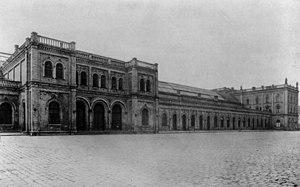
L'ancienne gare de l'Est à Berlin est une ancienne gare ferroviaire de Berlin. Ouverte en 1867, elle est fermée en 1882 et son trafic est transféré dans la gare de Silésie.